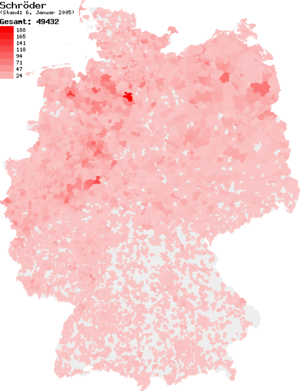
Cette page contient les pages d'homonymie de Schröder, Schroeder et Schroder.